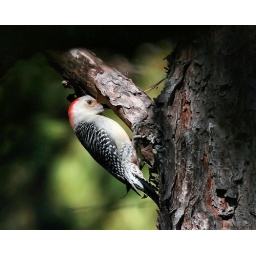
Red-Bellied Woodpecker (Melanerpes carolinus) female. A skiddish bird captured high on an old pine tree in the morning light.